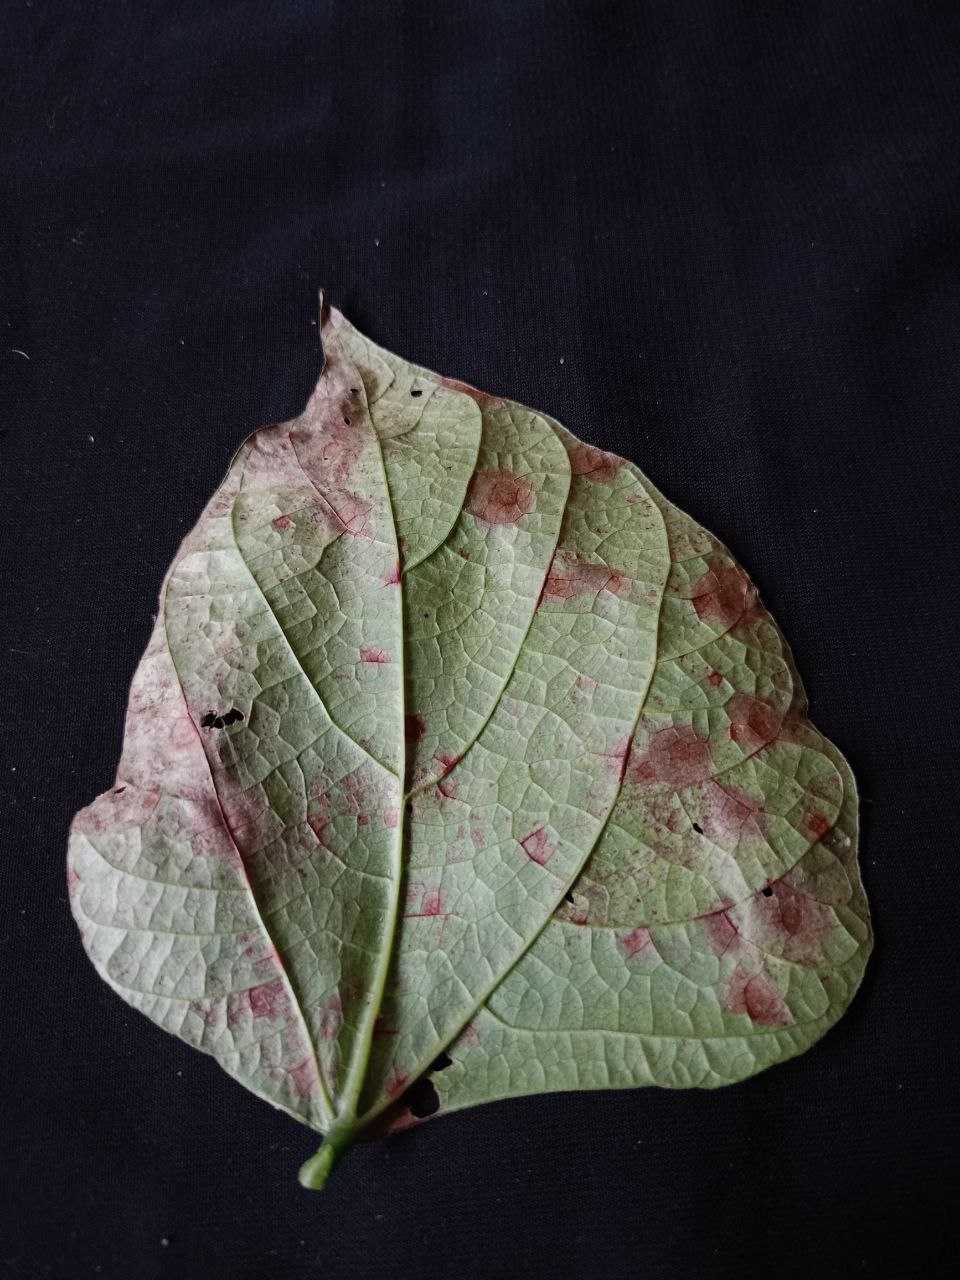
Crop: bean
Leaf condition: Blight